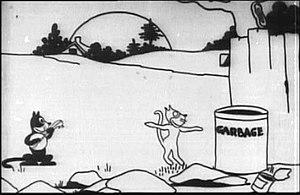
Voici la liste des courts-métrages diffusés en salle de cinéma avec le personnage de Félix le Chat : 184 dessins animés, dont 169 muets et 15 sonores, datant entre 1919 et 1930. S'y ajoutent quelques séries télévisées et longs-métrages d'animation mettant en scène Félix, à partir des années 1960.